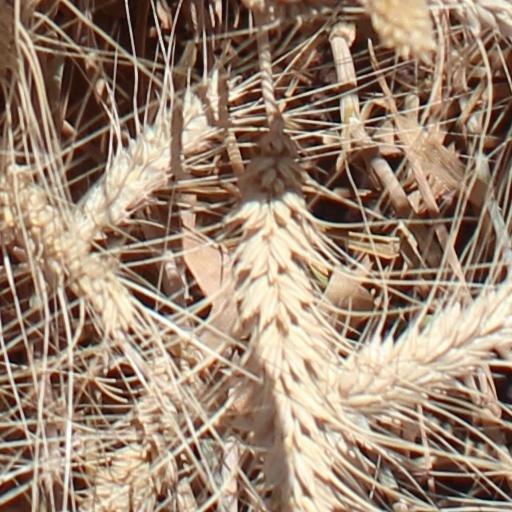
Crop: wheat